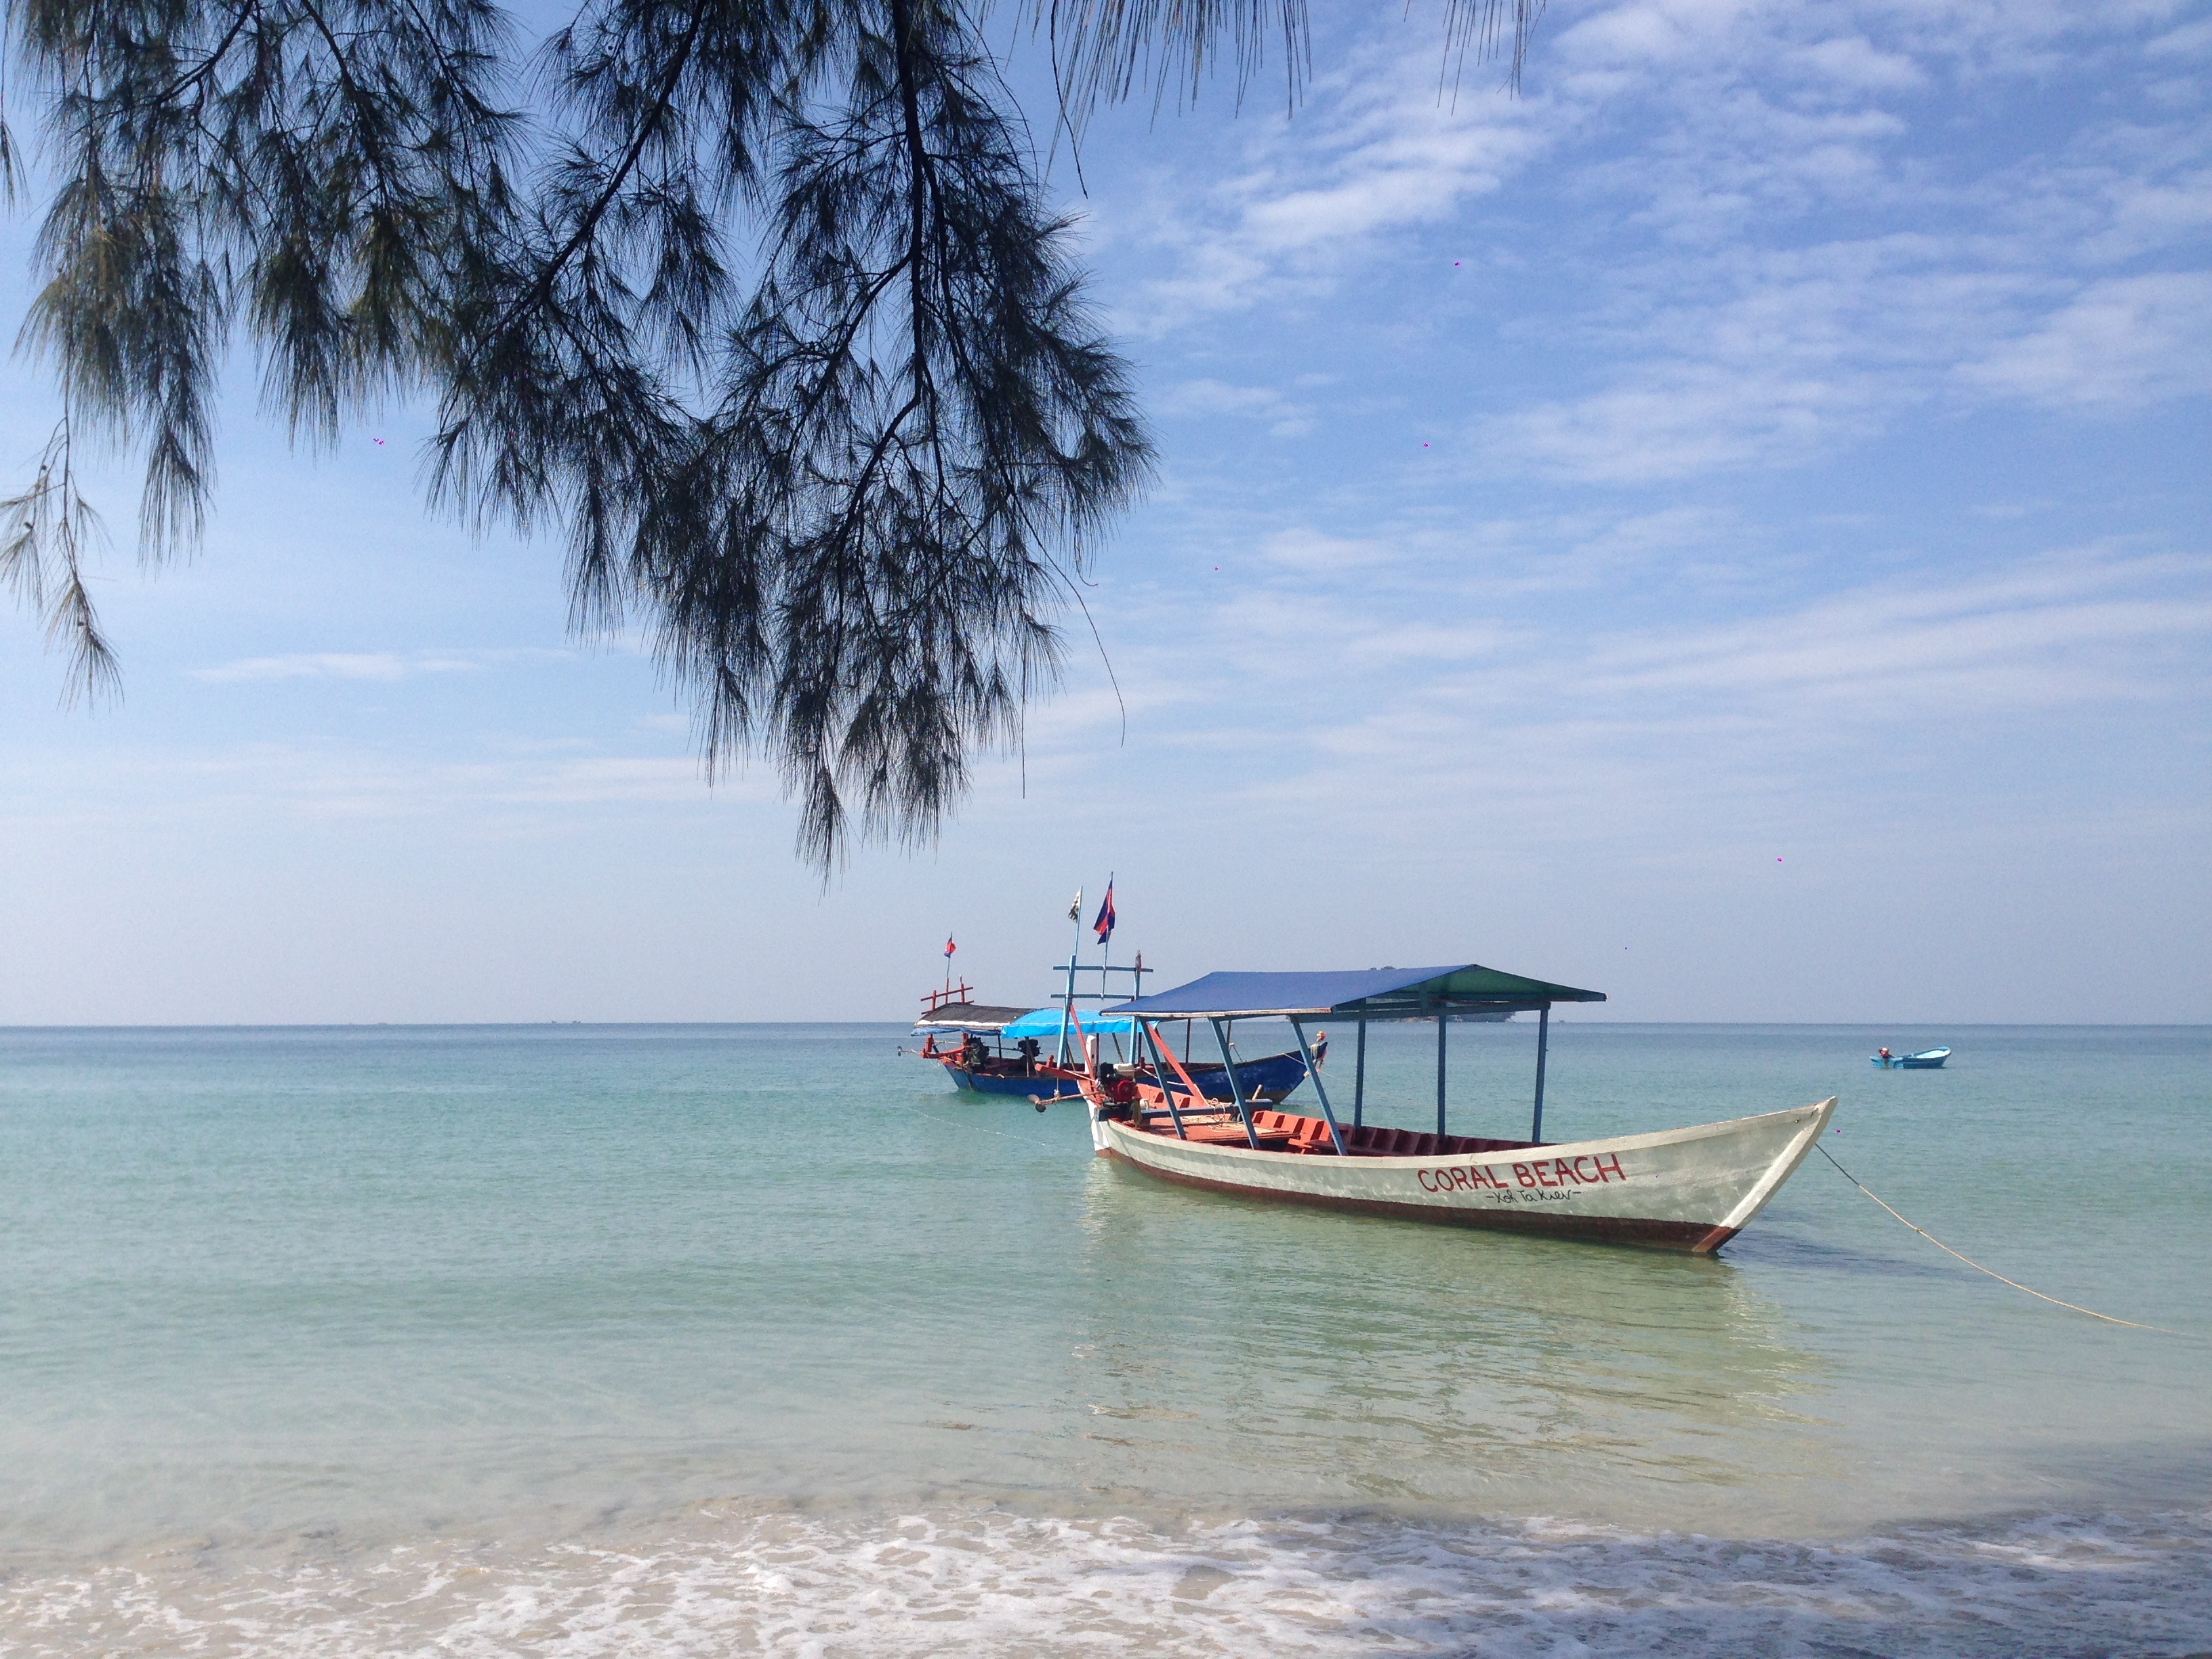
shore, sea, body of water, beach, vacation, vehicle, ocean, coast, bay, boat, island, boating